Level crossings in the United Kingdom

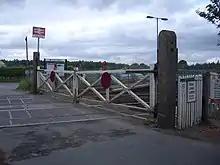
A gated crossing at Fiskerton, Nottinghamshire (now MCB-OD), that is manually operated by a signalman. These crossings are slowly becoming rarer as they are being replaced with modern automated crossings.

There are around 6,000 railway level crossings in the United Kingdom, of which about 1,500 are public highway crossings. This number is gradually being reduced as the risk of accidents at level crossings is considered high. The director of the UK Railway Inspectorate commented in 2004 that "the use of level crossings contributes the greatest potential for catastrophic risk on the railways." The creation of new level crossings on the national network is now illegal (the exceptions being reopening unavoidable crossings on brand new lines or reopening closed railway lines, and on heritage railways), with grade separation by way of bridges and tunnels being the more popular options. The cost of making significant reductions, other than by simply closing the crossings, is substantial; some commentators argue that the money could be better spent. Some 5,000 crossings are user-worked crossings or footpaths with very low usage. The removal of crossings can improve train performance and reduce accident rates, as some crossings have low rail speed limits enforced on them to protect road users (e.g. AOCLs). In fact, between 1845 and 1933, there was a speed limit on level crossings of turnpike roads adjacent to stations for lines whose authorising act of Parliament had been consolidated in the Railways Clauses Consolidation Act 1845 although this limit was at least sometimes (and possibly often) disregarded.